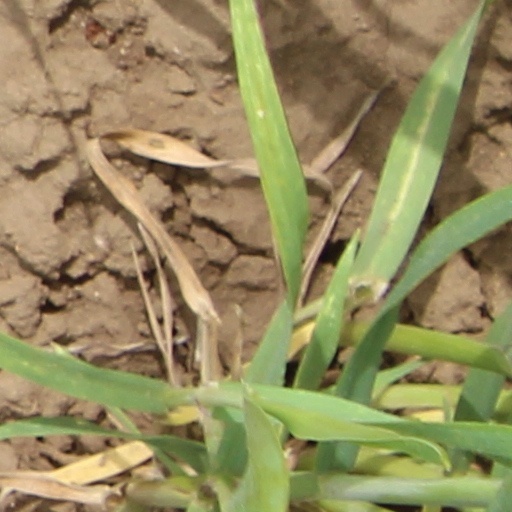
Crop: wheat